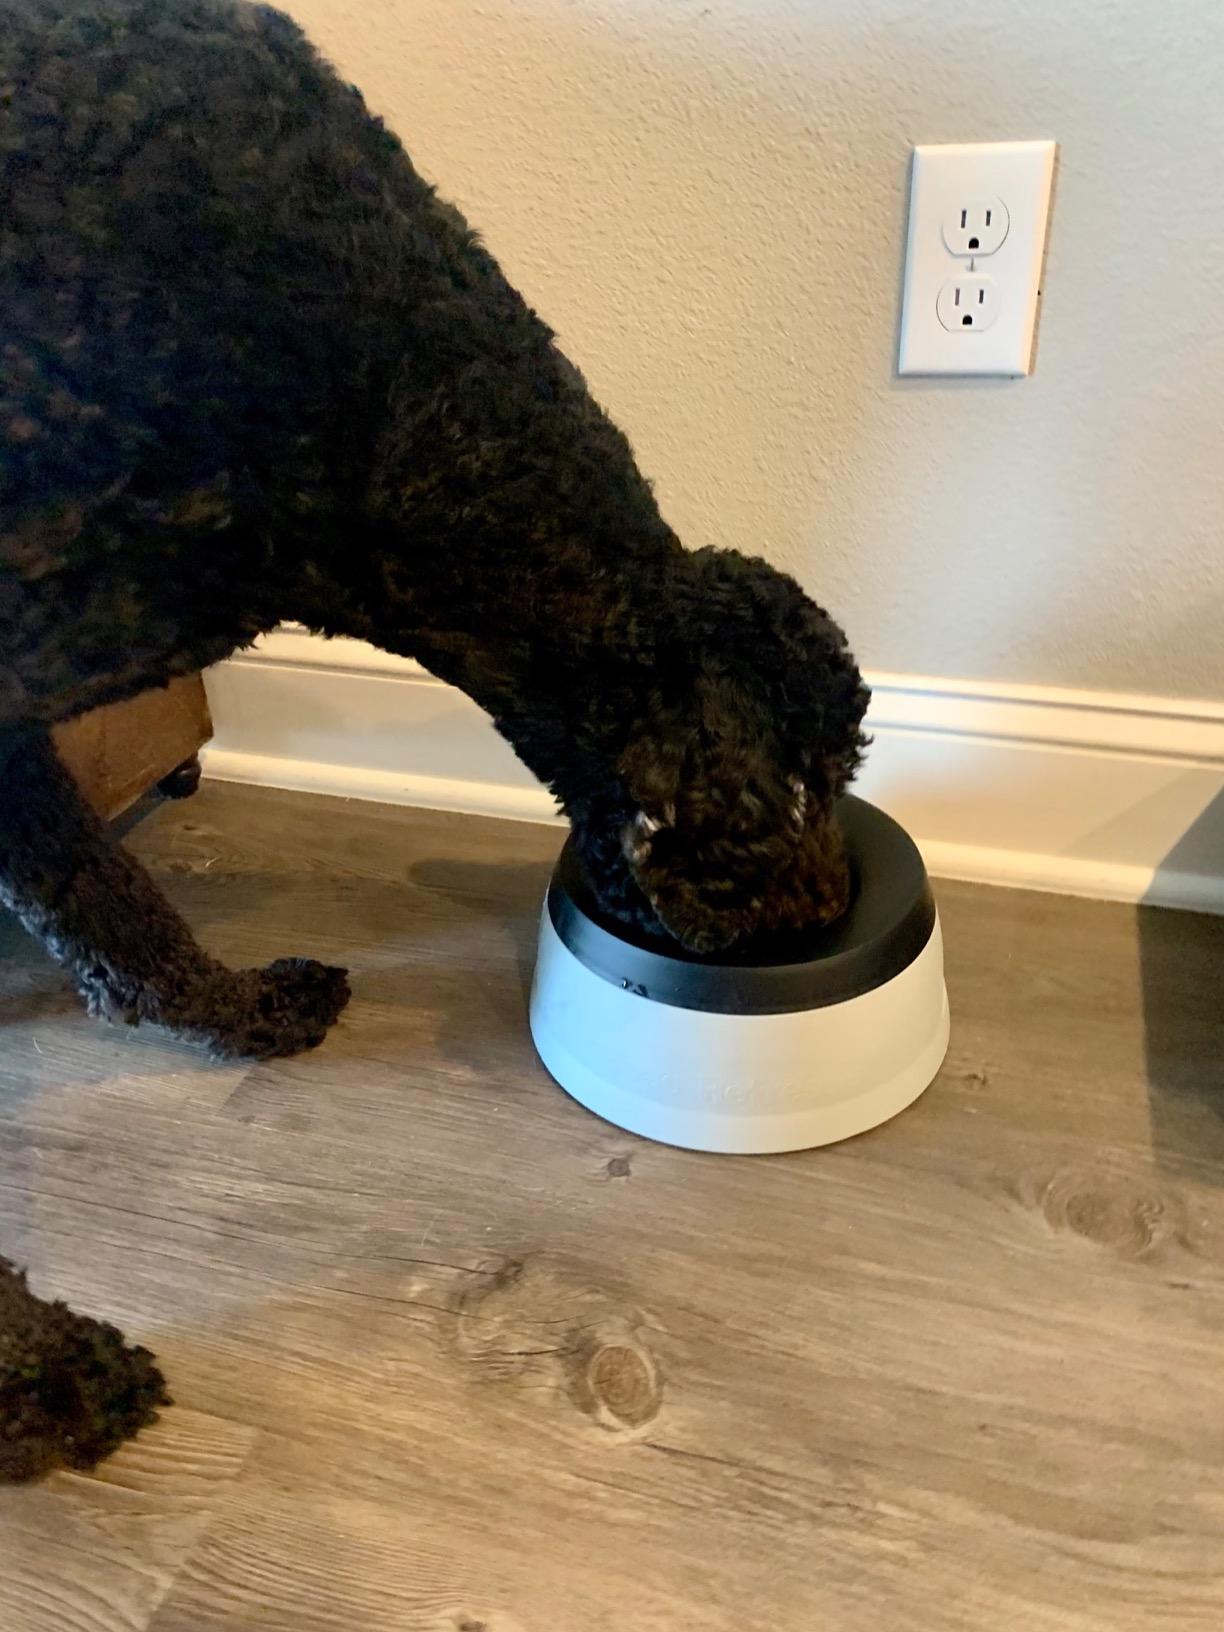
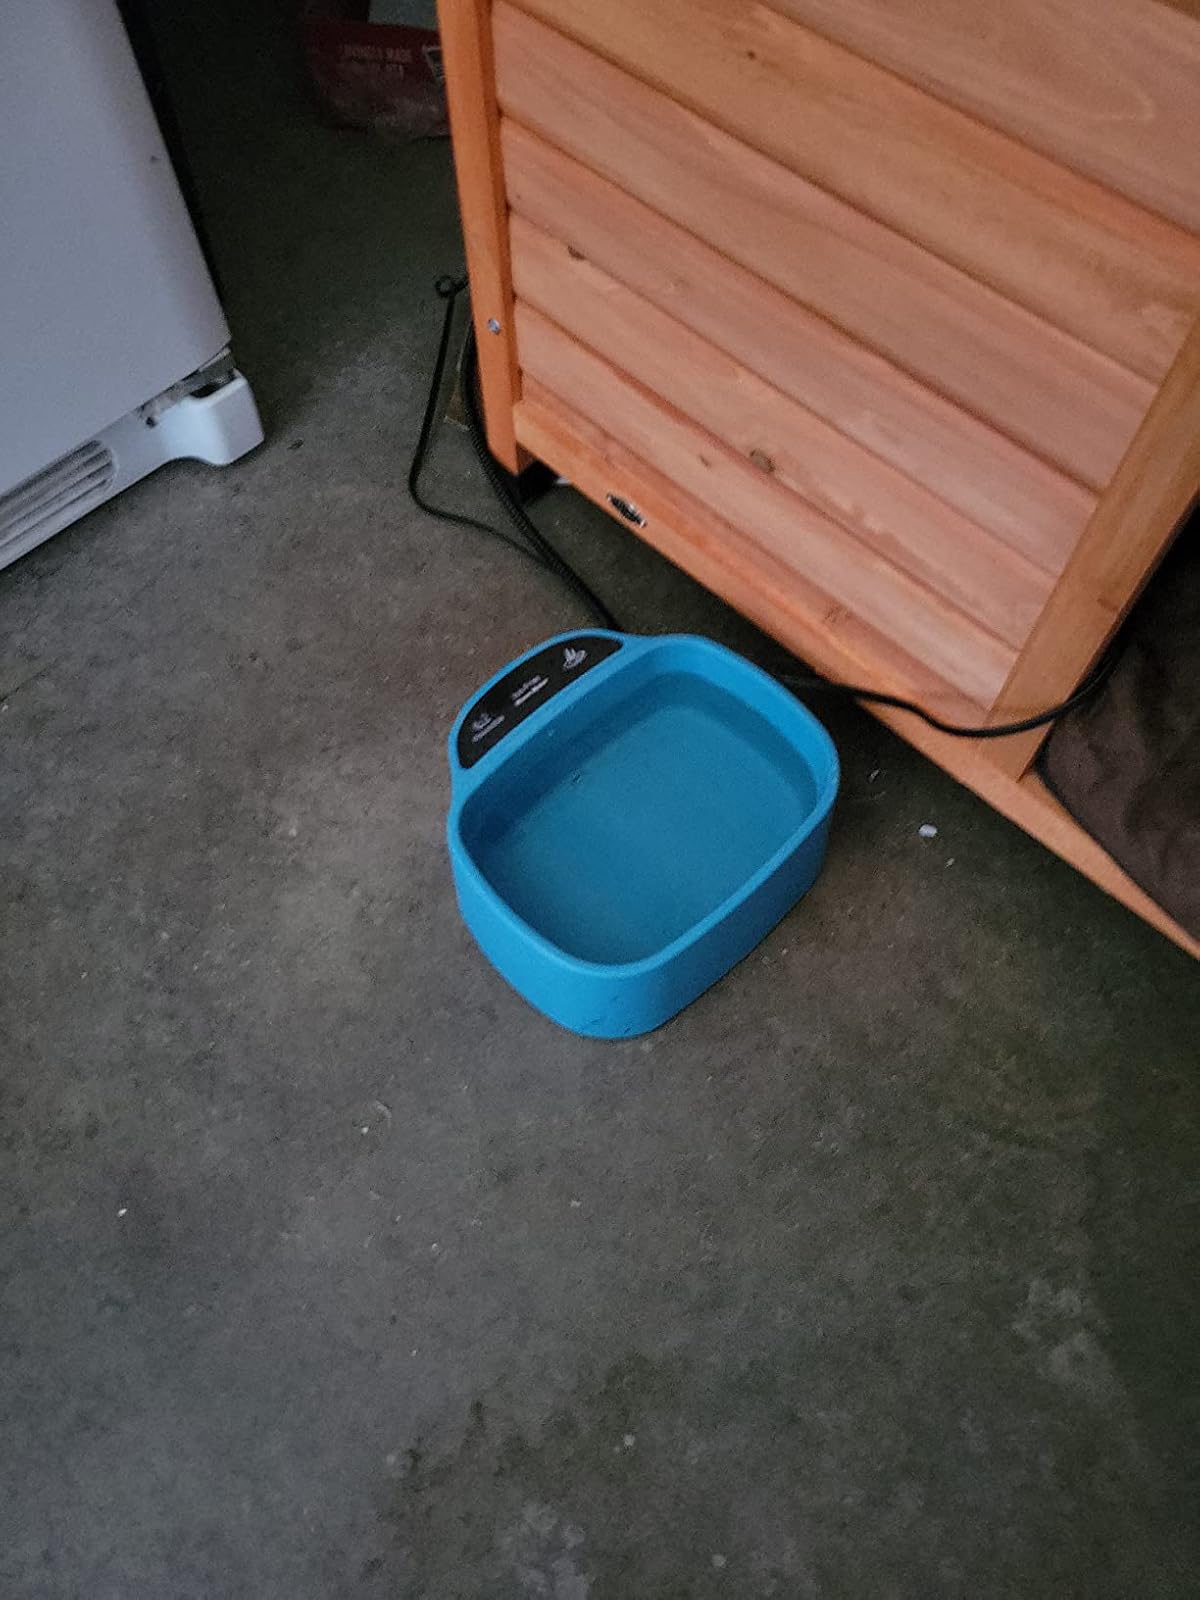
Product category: items_bowl
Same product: no